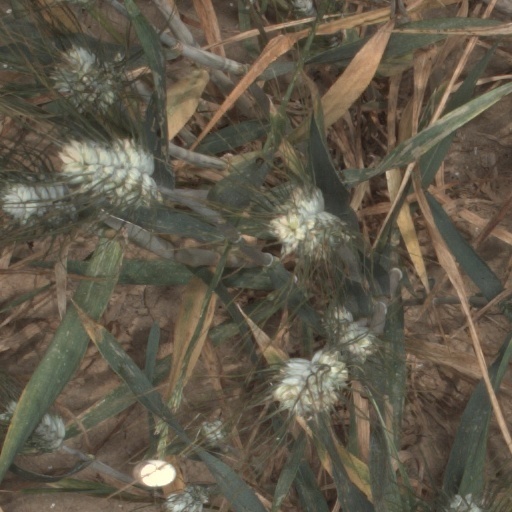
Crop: wheat